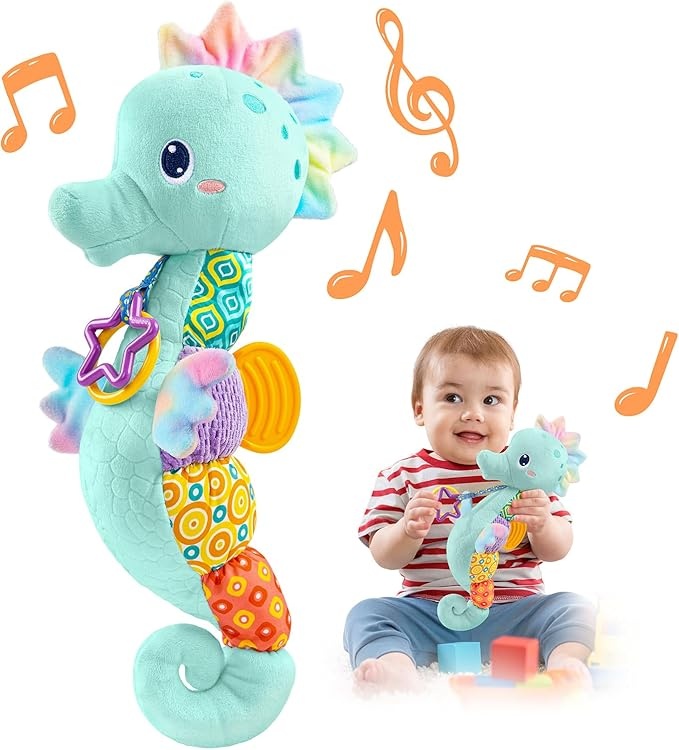
LIGHTDESIRE Baby Toys Musical Seahorse,Infant Stuffed Animal Toys with Crinkle and Rattles,Soft Sensory Toys with Textures for Tummy Time Newborn Boys Girls 0 3 6 12 Months(Blue)
About This 👶 Infant Melody Companion: Immerse your little one in the delightful world of our seahorse toy – a perfect blend of cuddliness and musical charm. Squeeze the head to let the enchanting melody play, lasting around 25 seconds, providing a soothing experience for newborns. A must-have for tummy time and sensory exploration, our seahorse stands out among infant toys. 👶 Sensory Learning Adventure: Embark on a sensory-rich journey with our seahorse's crinkle, rattles, and ring bell features. Carefully designed with different textures and sounds, it offers a multi-sensory experience that aids in fine motor skill development and auditory stimulation. Unleash the potential of infant toys for early learning. 👶 Safe & Soft Toys: Crafted from high-quality plush fabric and filled with elastic PP cotton, our plush seahorse ensures a gentle touch and absolute safety. BPA-free and devoid of any hazardous parts, it's the perfect cuddle companion for your baby without any worries. Discover the ultimate in safety and comfort, redefining the standard for infant toys. 👶Baby's Visual Development: This baby toy is brightly colored with a variety of materials, patterns and textures to stimulate your baby's curiosity. It is designed to promote early skill development, foster sensory learning and explore the world around your baby. 👶 Perfect Baby Gift: This musical baby toy is an ideal gift for newborns, serving as both a sensory learning companion and a soothing friend. Embrace its role as a Montessori-inspired toy that stimulates intelligence and encourages exploration. Suitable for baby girls and boys aged 0-3, 3-6, and 6-12 months. Discover the joy of gifting premium infant toys.
Brand: LIGHTDESIRE
Category: Baby & Toddler > Baby Toys & Activity Equipment > Baby Activity Toys > Musical Toys